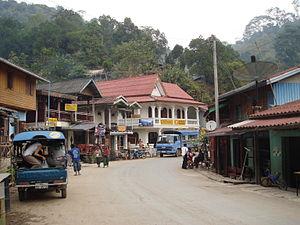
La province d'Oudomxay est une province du Nord-Ouest du Laos. Sa population est de 307 622 habitants et sa capitale est Muang Xay. Les habitants de cette région très montagneuse vivent principalement de l'agriculture.